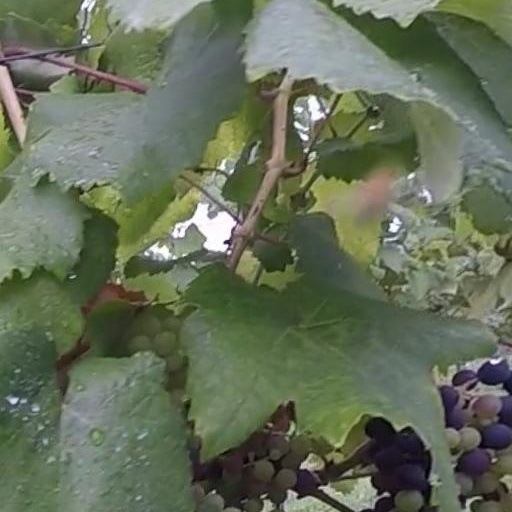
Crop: grape